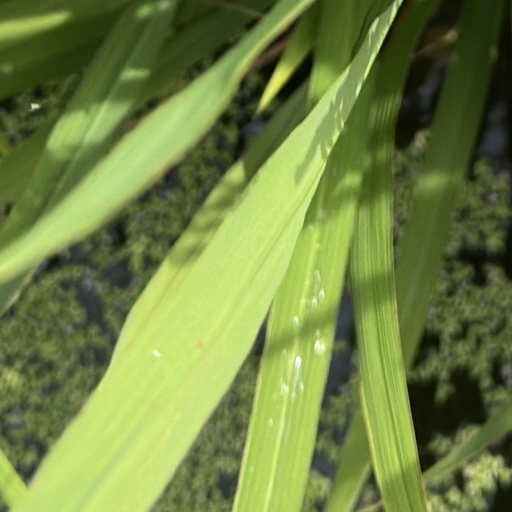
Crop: rice